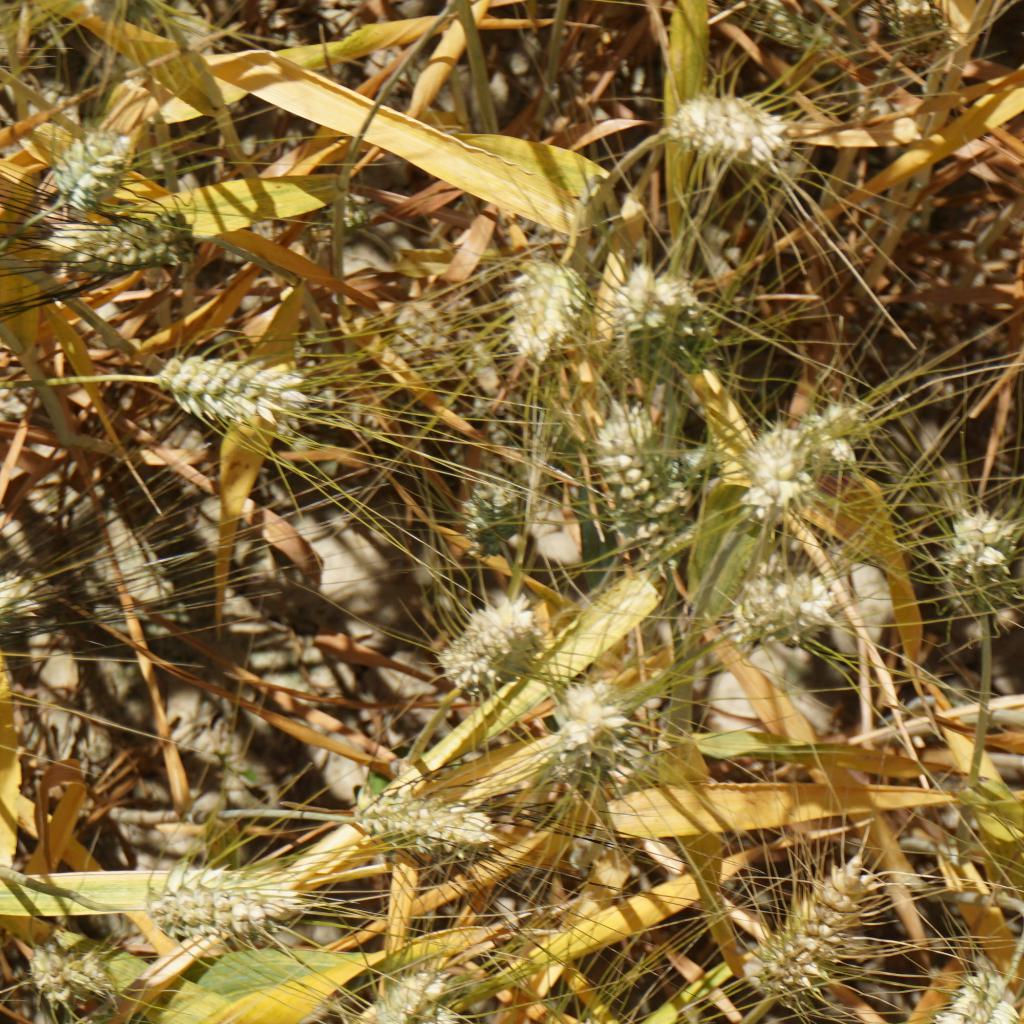
Country: France
Location: Gréoux
Wheat development stage: Filling - Ripening